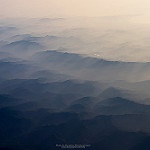
Label: mountain